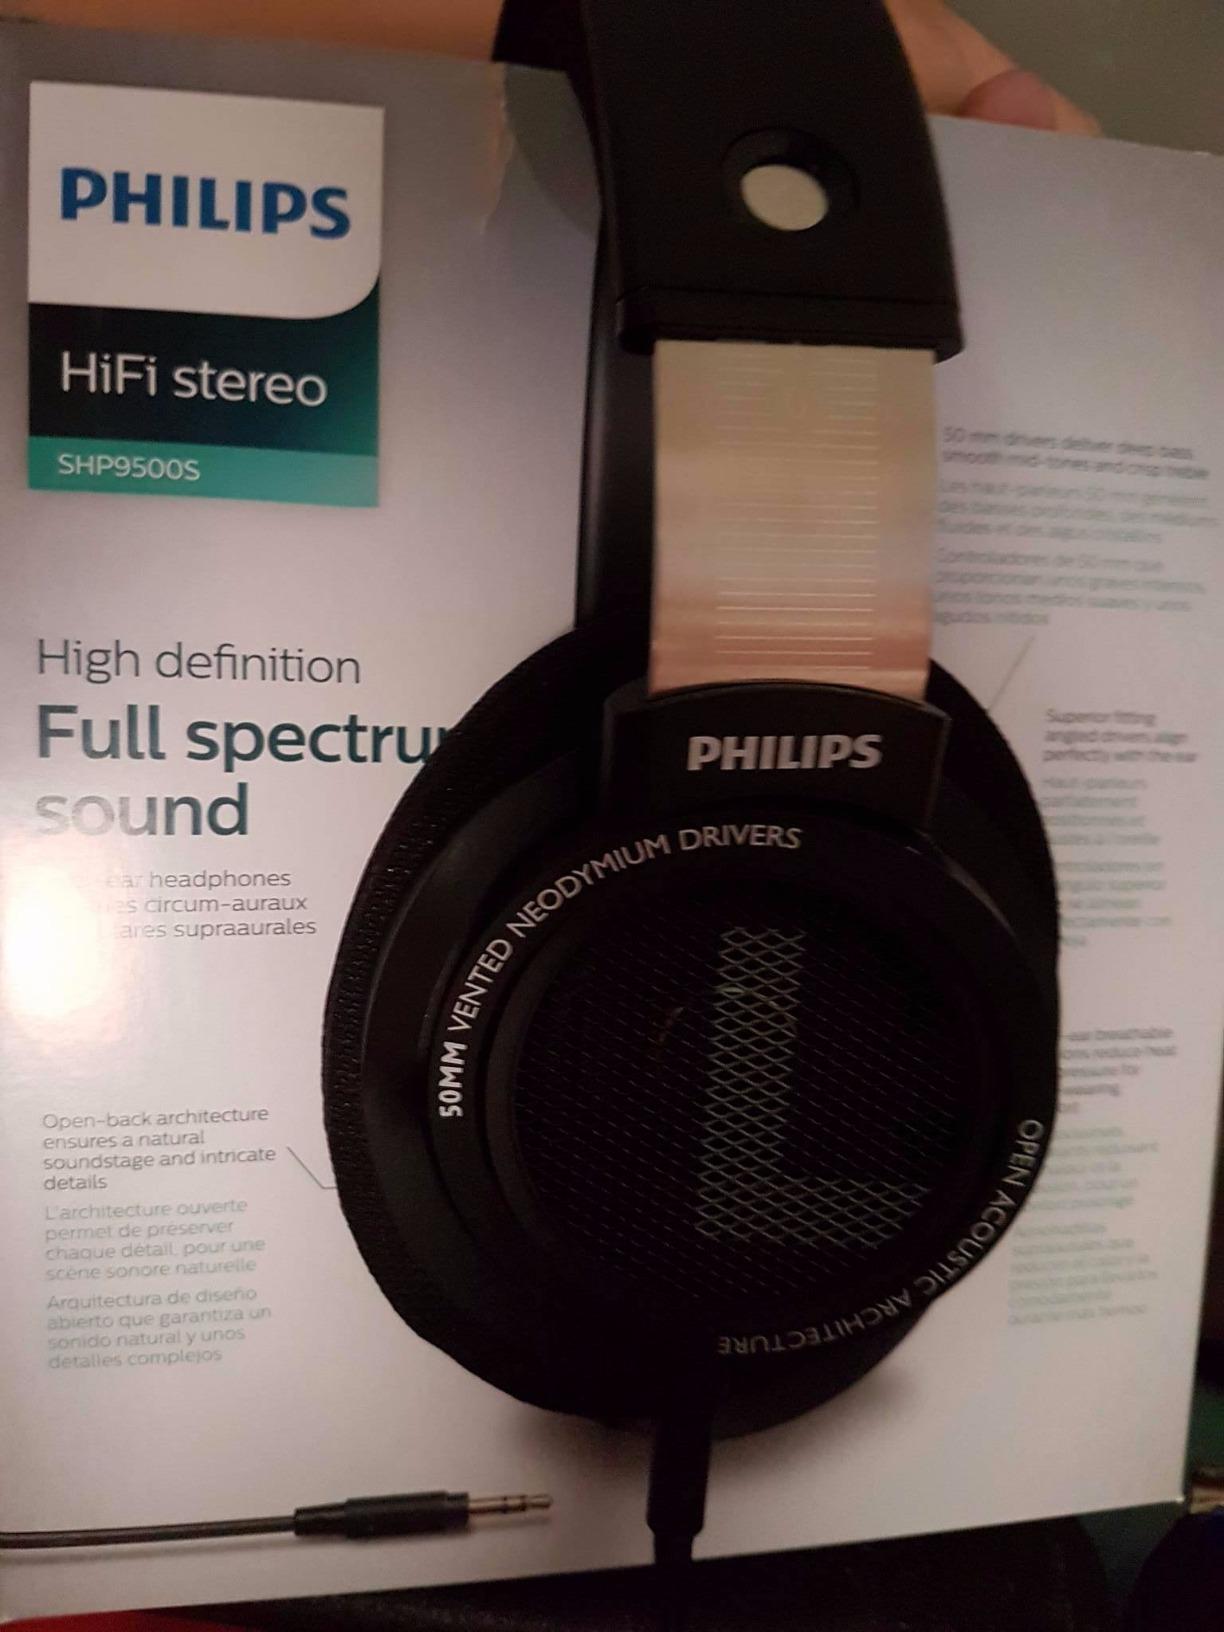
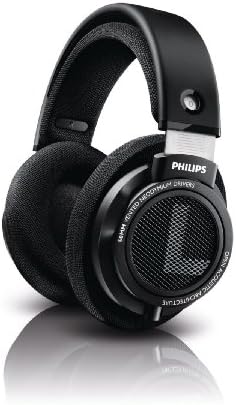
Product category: headphones
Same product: yes